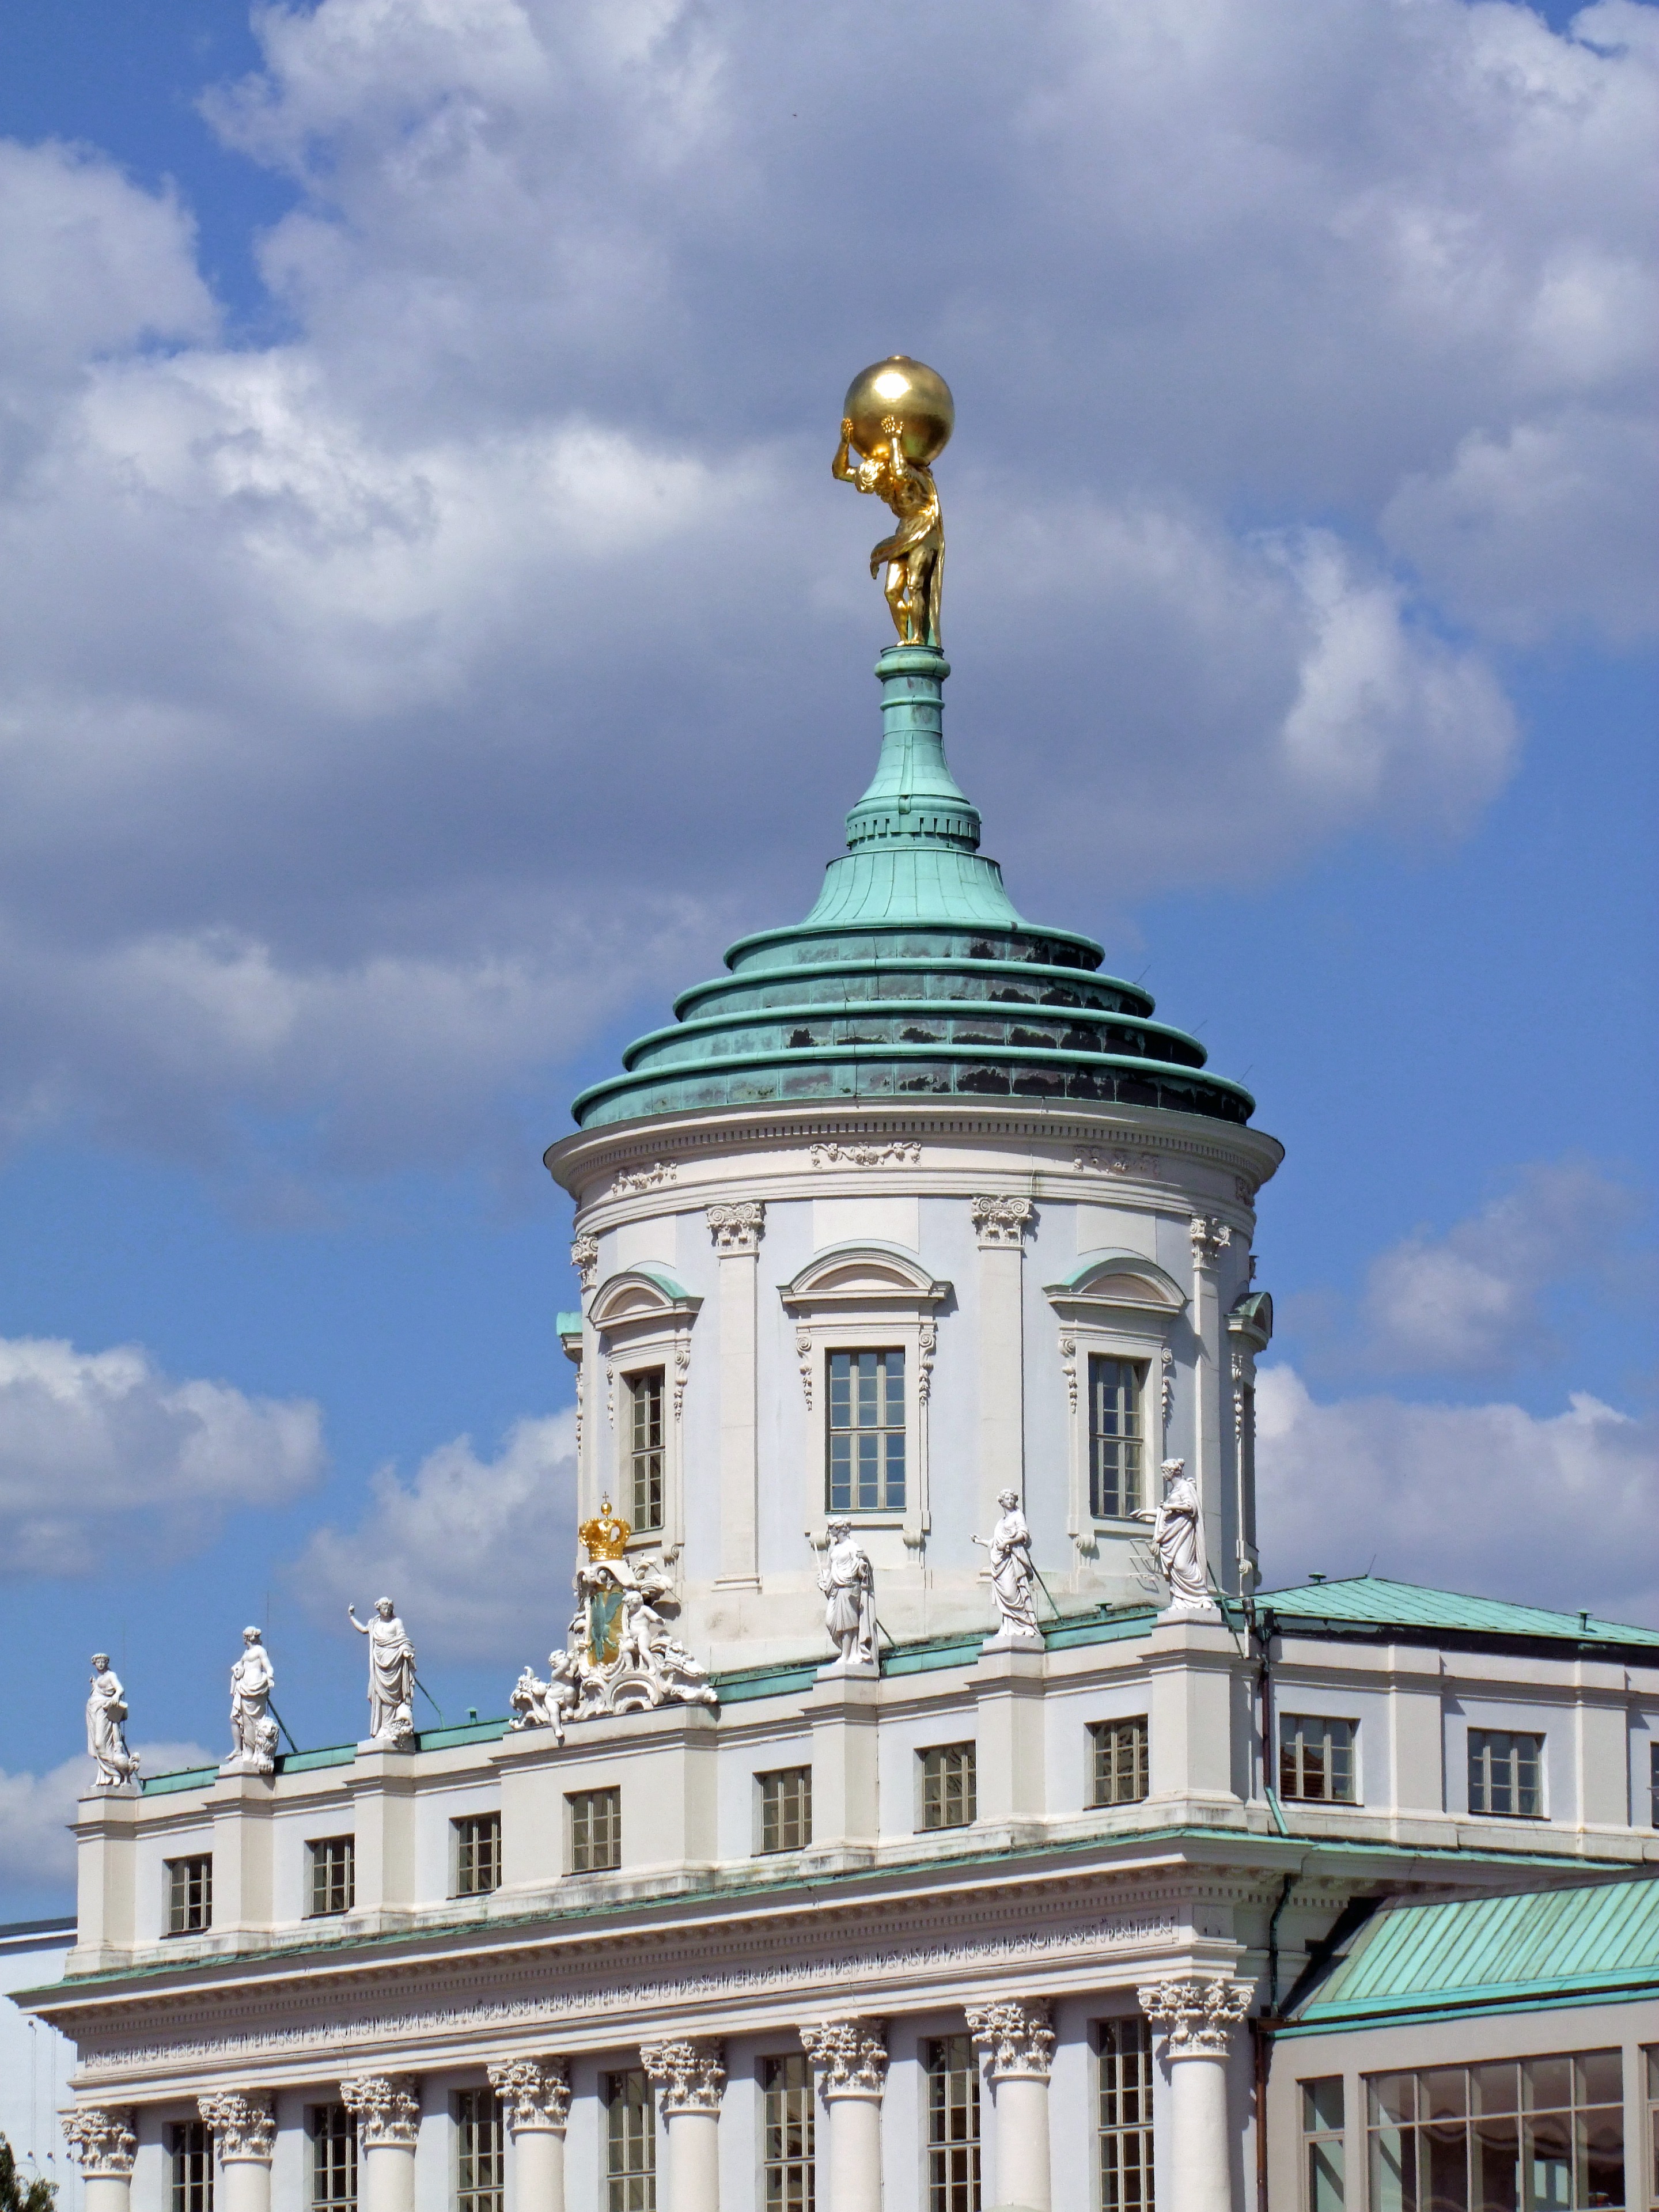
architecture, building, tower, museum, landmark, facade, place of worship, bell tower, dome, potsdam, man with globe, in the old town hall